Minimalism

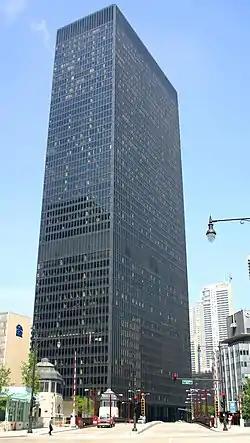
330 North Wabash in Chicago, a minimalist building by Ludwig Mies van der Rohe

The term minimalism is also used to describe a trend in design and architecture, wherein the subject is reduced to its necessary elements. Minimalist architectural designers focus on effectively using vacant space, neutral colors, and eliminating decoration, emphasizing materiality, tactility, texture, weight, and density. Minimalist architecture became popular in the late 1980s in London and New York, whereby architects and fashion designers worked together in the boutiques to achieve simplicity, using white elements, cold lighting, and large spaces with minimal furniture and few decorative elements.